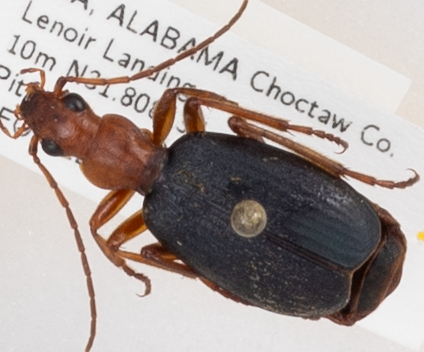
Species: Brachinus alternans
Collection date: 2018-08-28
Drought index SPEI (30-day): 0.03
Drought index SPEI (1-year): -0.03
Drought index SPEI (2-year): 0.1